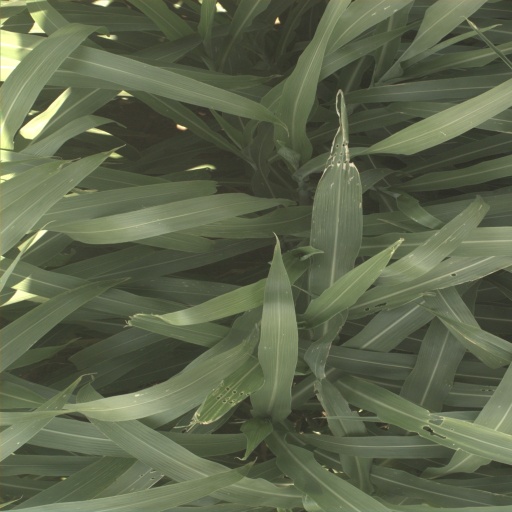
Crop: sorghum